Vitality

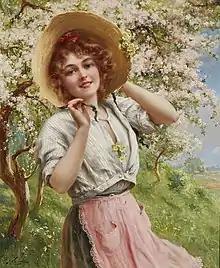
"Springtime" by Émile Vernon, an artistic depiction of seasonal vitality

Vitality is the capacity to live, grow, or develop. Vitality is also the characteristic that distinguishes living from non-living things. To experience vitality is regarded as a basic psychological drive and, in philosophy, a component to the will to live. As such, people seek to maximize their vitality or their experience of vitality—that which corresponds to an enhanced physiological capacity and mental state.